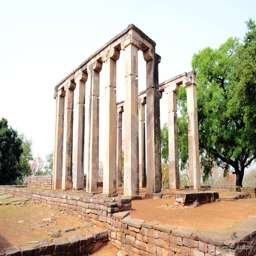
the geometry reminds me of architecture .